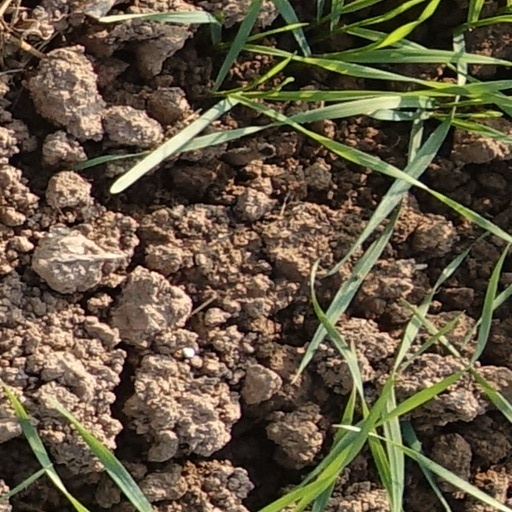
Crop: wheat